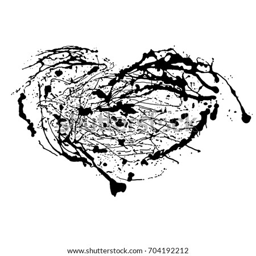
black heart on a white background .